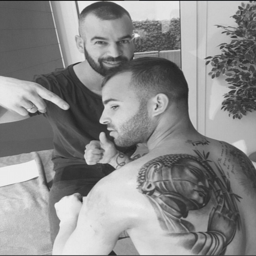
his most recent tattoo depicts a statue of deity across his back